Cambrai Madonna

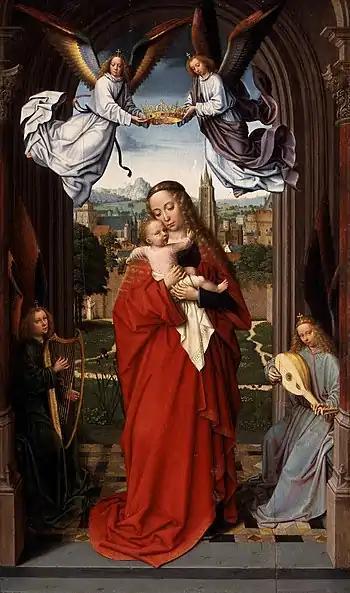
Gerard David, "Virgin and Child with Four Angels", c. 1510–15. 63.2 cm × 39.1 cm, Metropolitan Museum of Art.

The painting is in tempera on a cedar panel, now backed by a modern board. It measures 35.5 x 26.5 cm, and is in generally good condition, with some local retouching. The initials "MR, DI, IHS, XRS" stand for the Latin "Mater Dei, Jesu Christus", "Mother of God, Jesus Christ". It displays the gilded, decorated background typical of Byzantine devotional paintings, while Mary is dressed in a blue robe with gold lined edging. Christ, also typically of such Madonna and child works, possesses the body of an adult male rather that of an infant. He is burly, and far too large for a newborn child.